Red Revenue

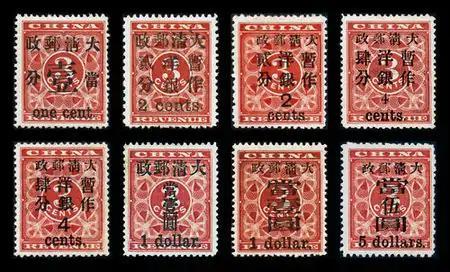
There are eight different overprints (in five denominations) on Red Revenue stamps.

Of the overprinted denominations, the $1 was made first. Because of complaints that the size of the overprinted Chinese characters was too small, only two panes (each with 25 stamps) were made before they were changed to larger characters. Owing to their rarity, the "Small One Dollar" stamps have become some of the most valuable stamps in the world. Only 32 are known to exist.